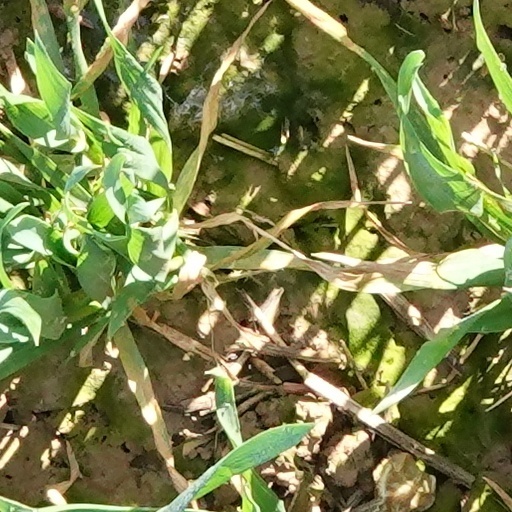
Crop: wheat